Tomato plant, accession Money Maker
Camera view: vertical (180 deg); turntable rotation: 90 degrees
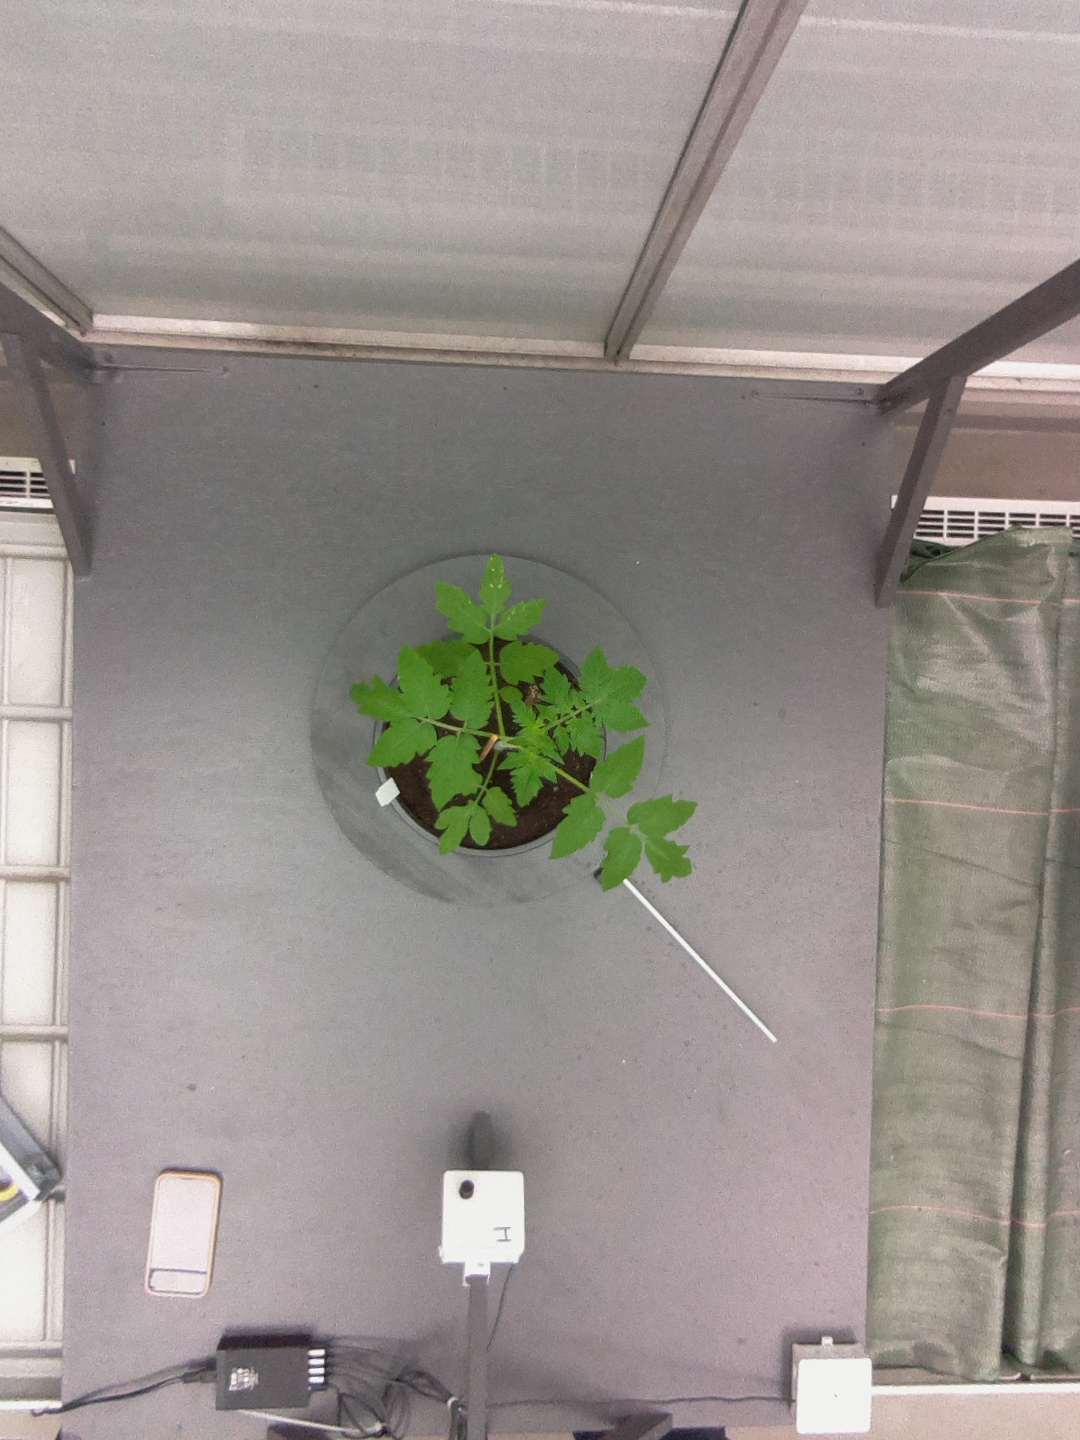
BBCH growth stage 13: 6 of true leaves visible